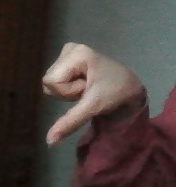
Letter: waw